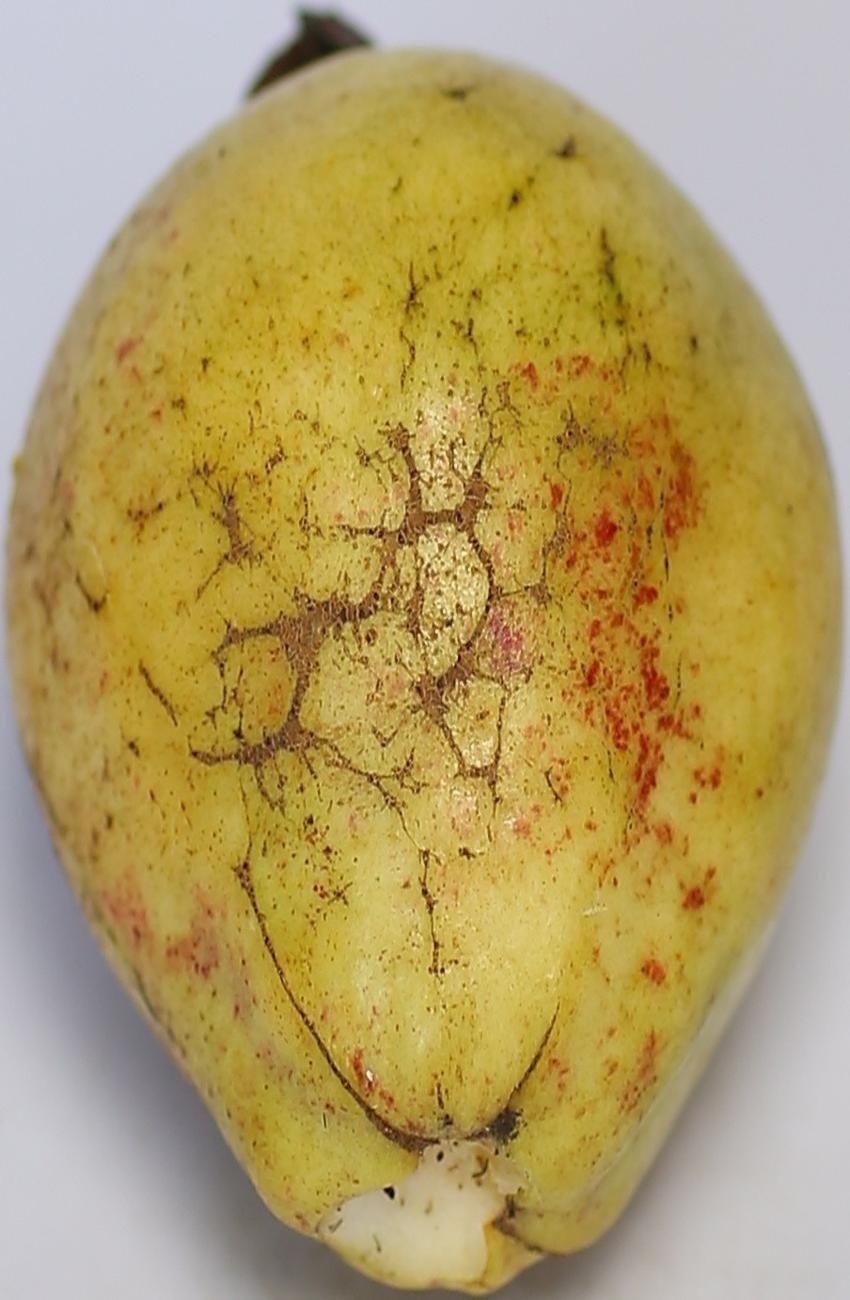
Maturity: ripe
Variety: riyali